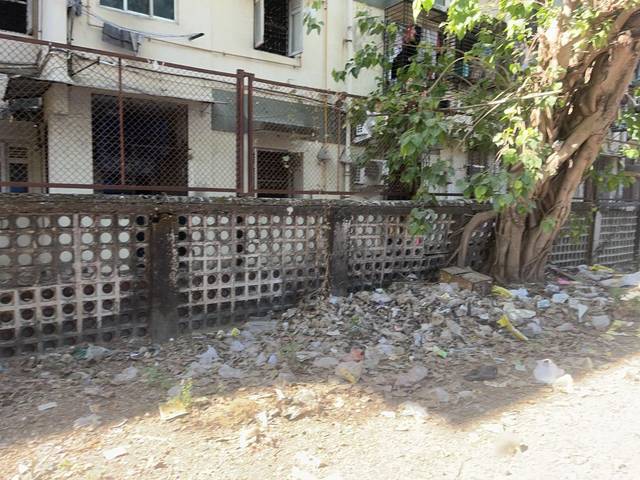
Region: India
Coordinates: 19.199, 72.842